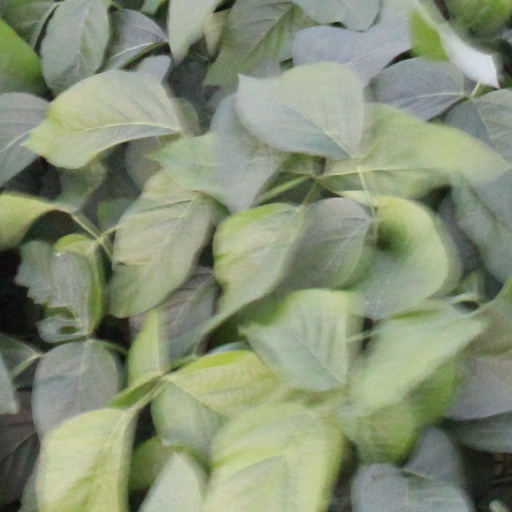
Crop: soybean